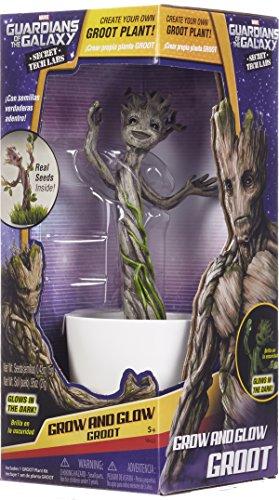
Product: Uncle Milton Marvel Guardians of the Galaxy Grow and Glow Groot – Baby Groot Flower Pot
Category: Toys & Games | Learning & Education | Science Kits & Toys
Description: BABY GROOT: Grow your own Groot plant, inspired by dancing baby groot from Marvel’s Guardians of the Galaxy.
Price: $15.90
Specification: ProductDimensions:3x3x7inches|ItemWeight:9.6ounces|ShippingWeight:11.2ounces(Viewshippingratesandpolicies)|DomesticShipping:ItemcanbeshippedwithinU.S.|InternationalShipping:ThisitemcanbeshippedtoselectcountriesoutsideoftheU.S.LearnMore|ASIN:B00WAV0JZS|Itemmodelnumber:18422|Manufacturerrecommendedage:5-15years|Batteries:3AAAbatteriesrequired.